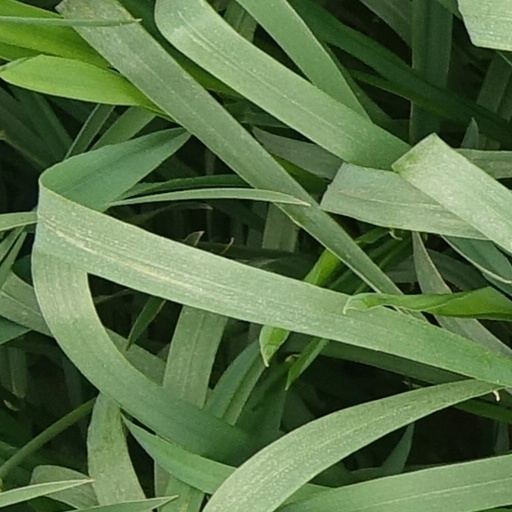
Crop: wheat